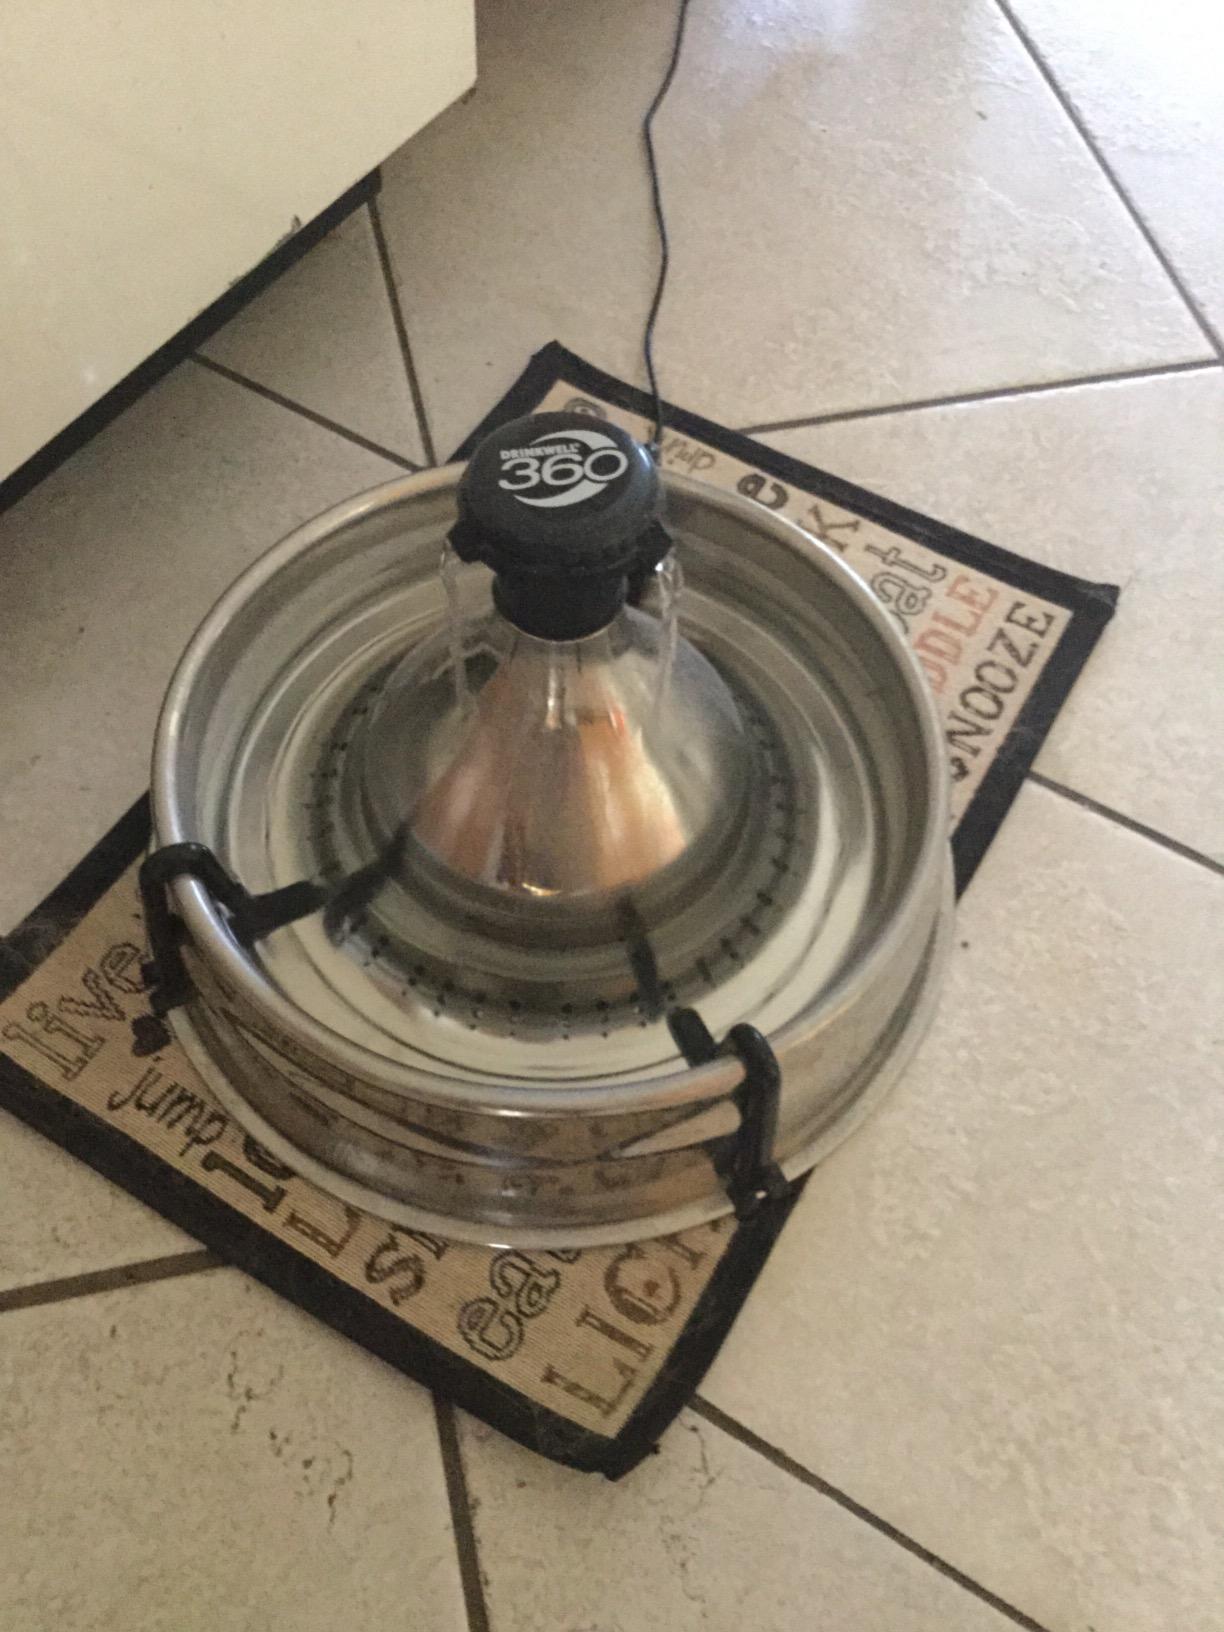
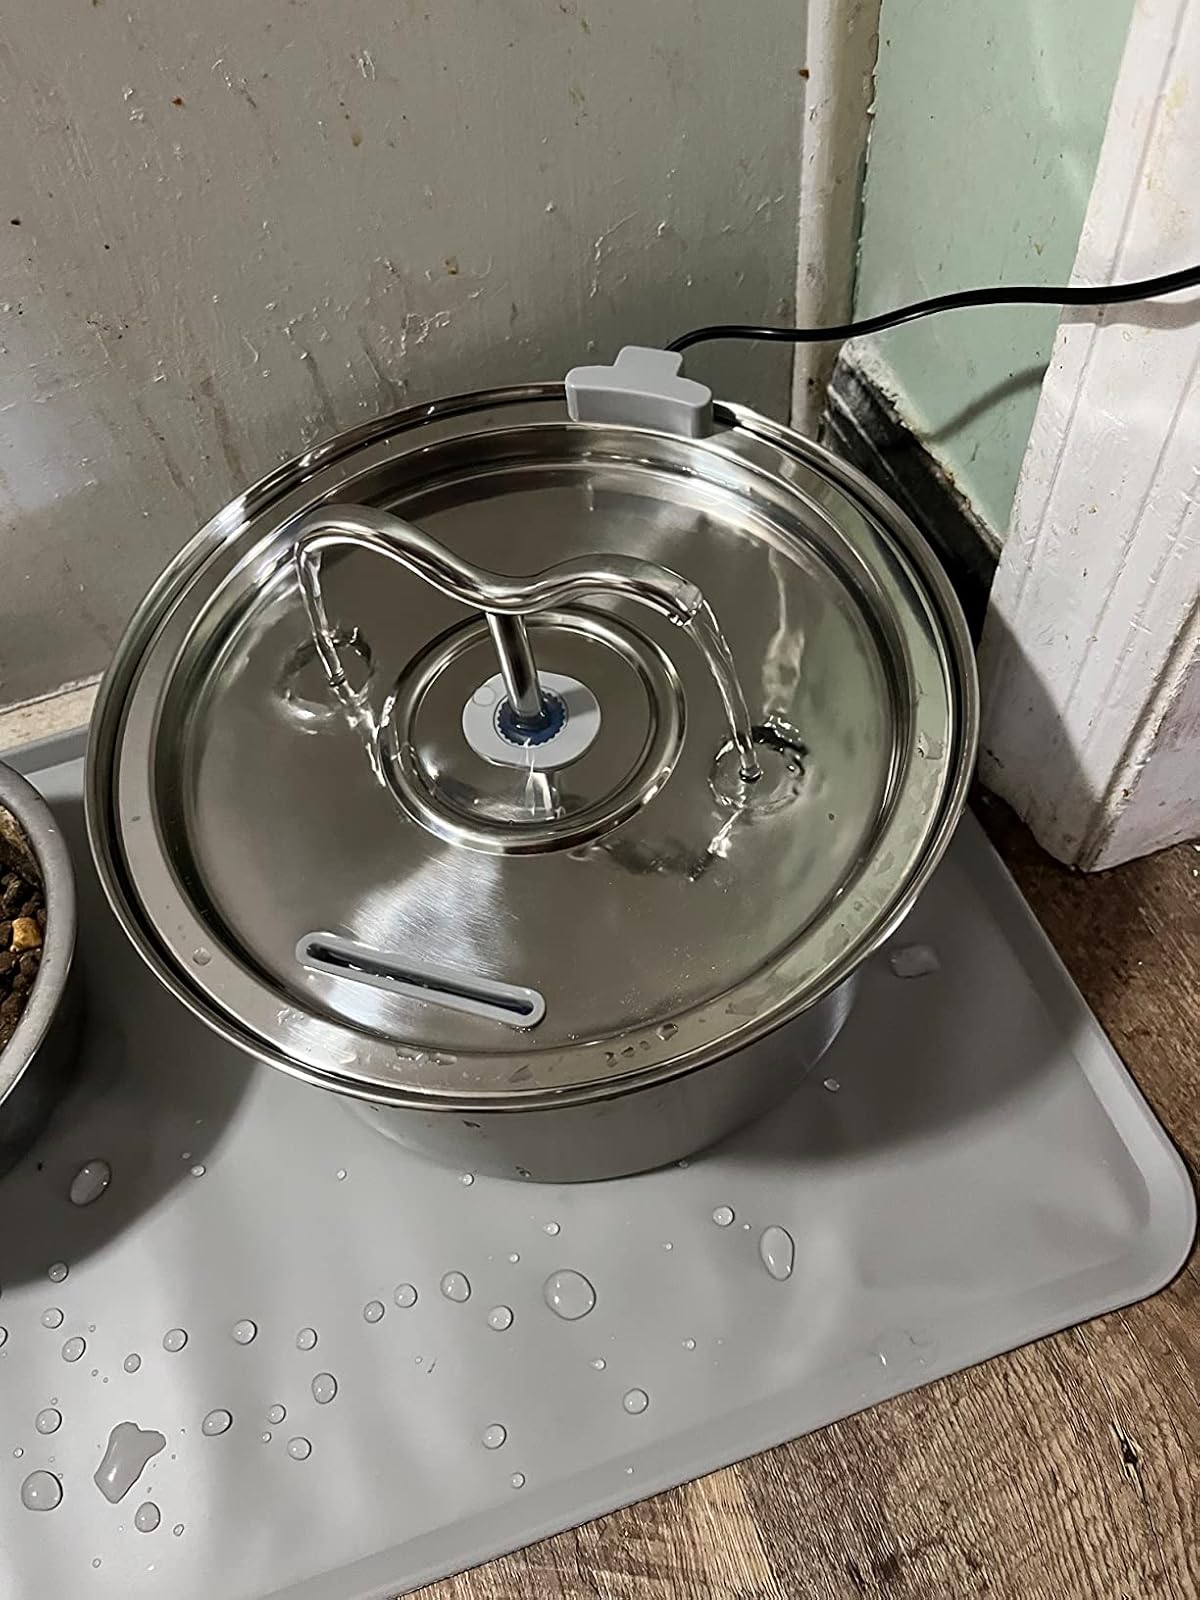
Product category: items_bowl
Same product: no